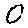
Label: 0